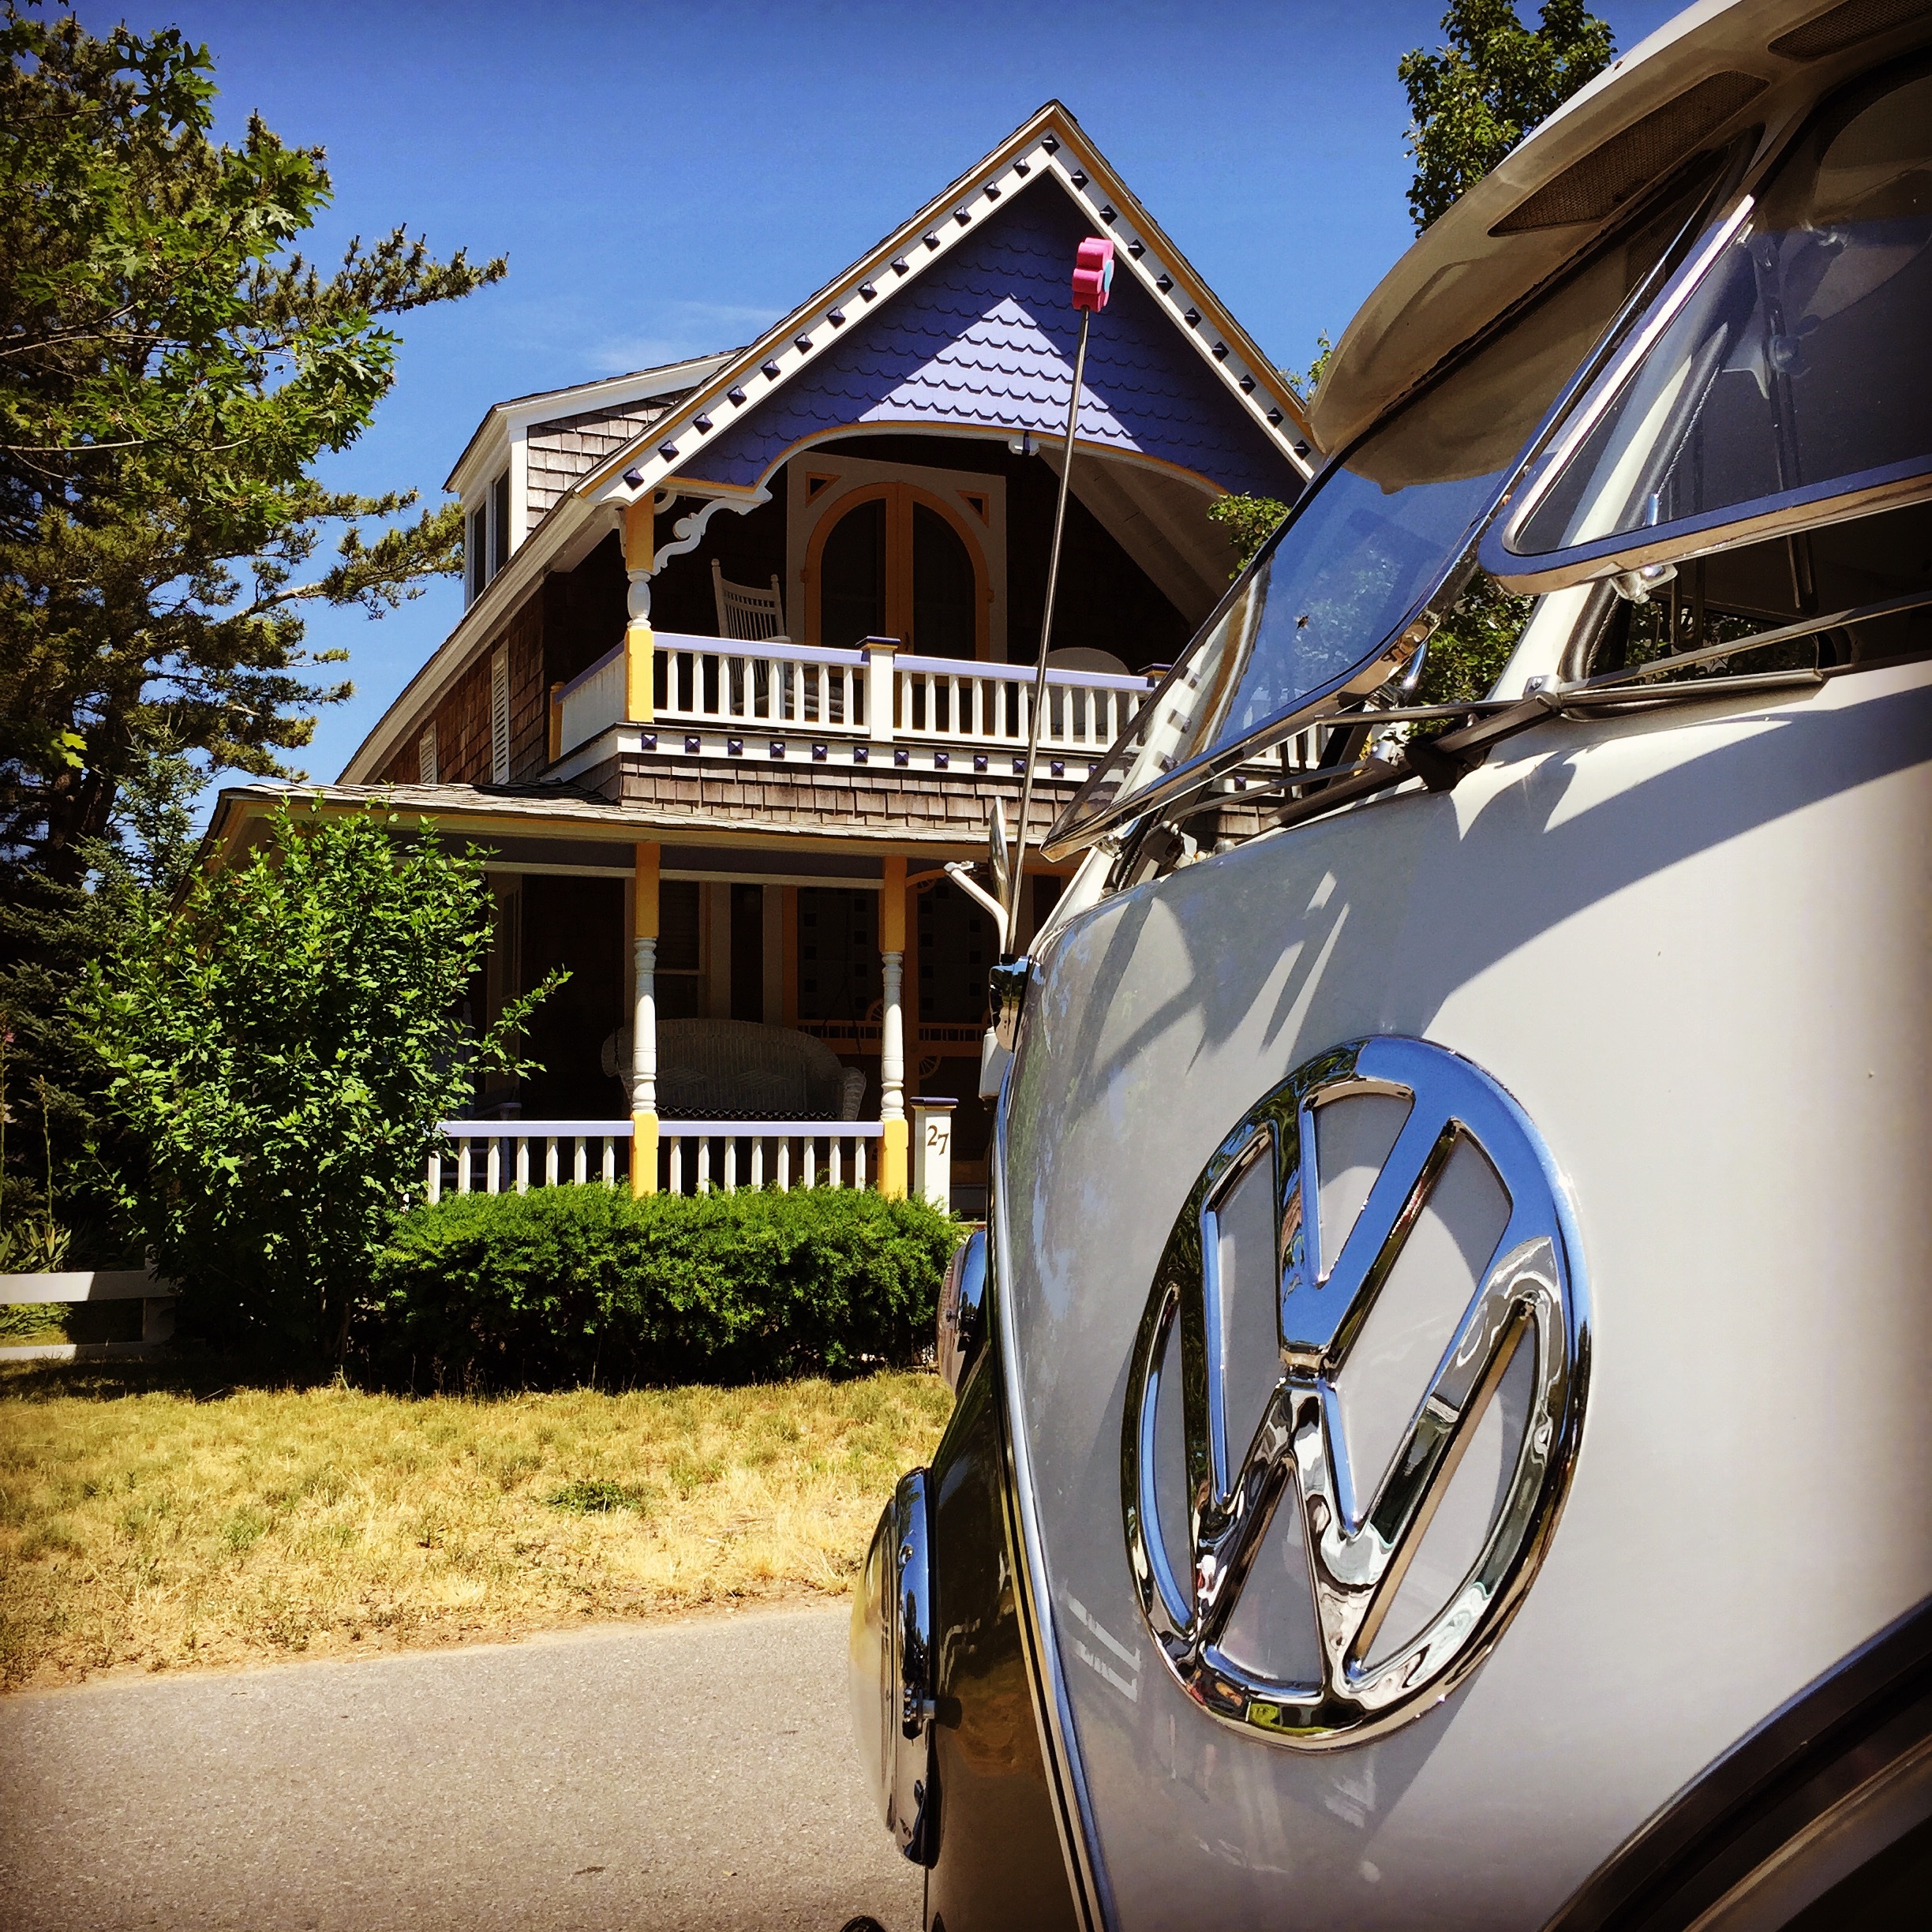
car, vintage, wheel, automobile, volkswagen, vehicle, old car, older vehicles, martha's vineyard, automobile make, westfalia